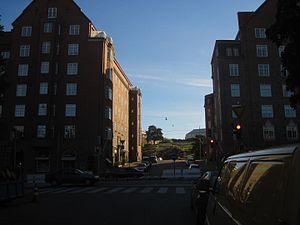
La rue de Runeberg en finnois : Runeberginkatu est une rue des quartiers de Kamppi, Etu-Töölö et Taka-Töölö à Helsinki en Finlande.